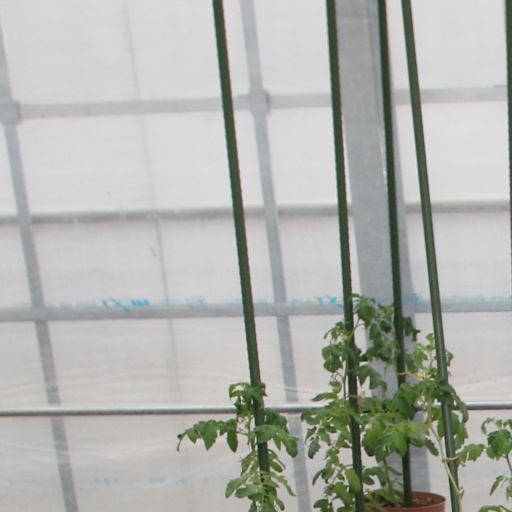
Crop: tomato